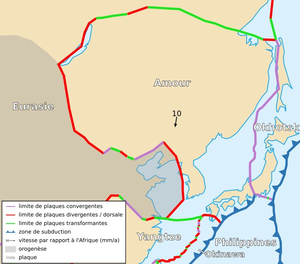
Carte de la plaque de l'Amour
La plaque de l'Amour est une plaque tectonique de la lithosphère de la planète Terre. Sa superficie est de 0,13066 stéradians. Elle est généralement associée à la plaque eurasienne.